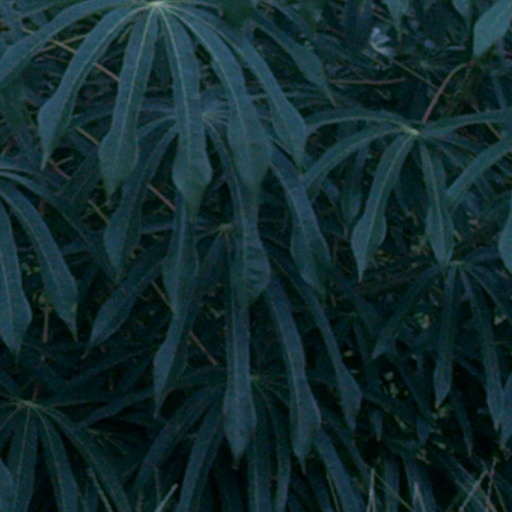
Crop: cassava